Steve Murphy (news anchor)

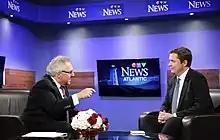
Murphy interviewing Andrew Scheer in 2019.

In September 2011, CTV Atlantic celebrated Murphy's 25 years of being an anchor and host on CTV Atlantic with a special tribute and interview on "Live at 5".